Thomas Bull House

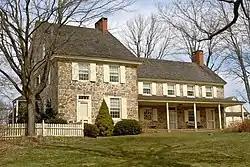
Thomas Bull House, March 2011

The Thomas Bull House, also known as Robert's Plantation, the Redding Plantation, and Mt. Pleasant, is an historic, American home that is located in East Nantmeal Township, Chester County, Pennsylvania.